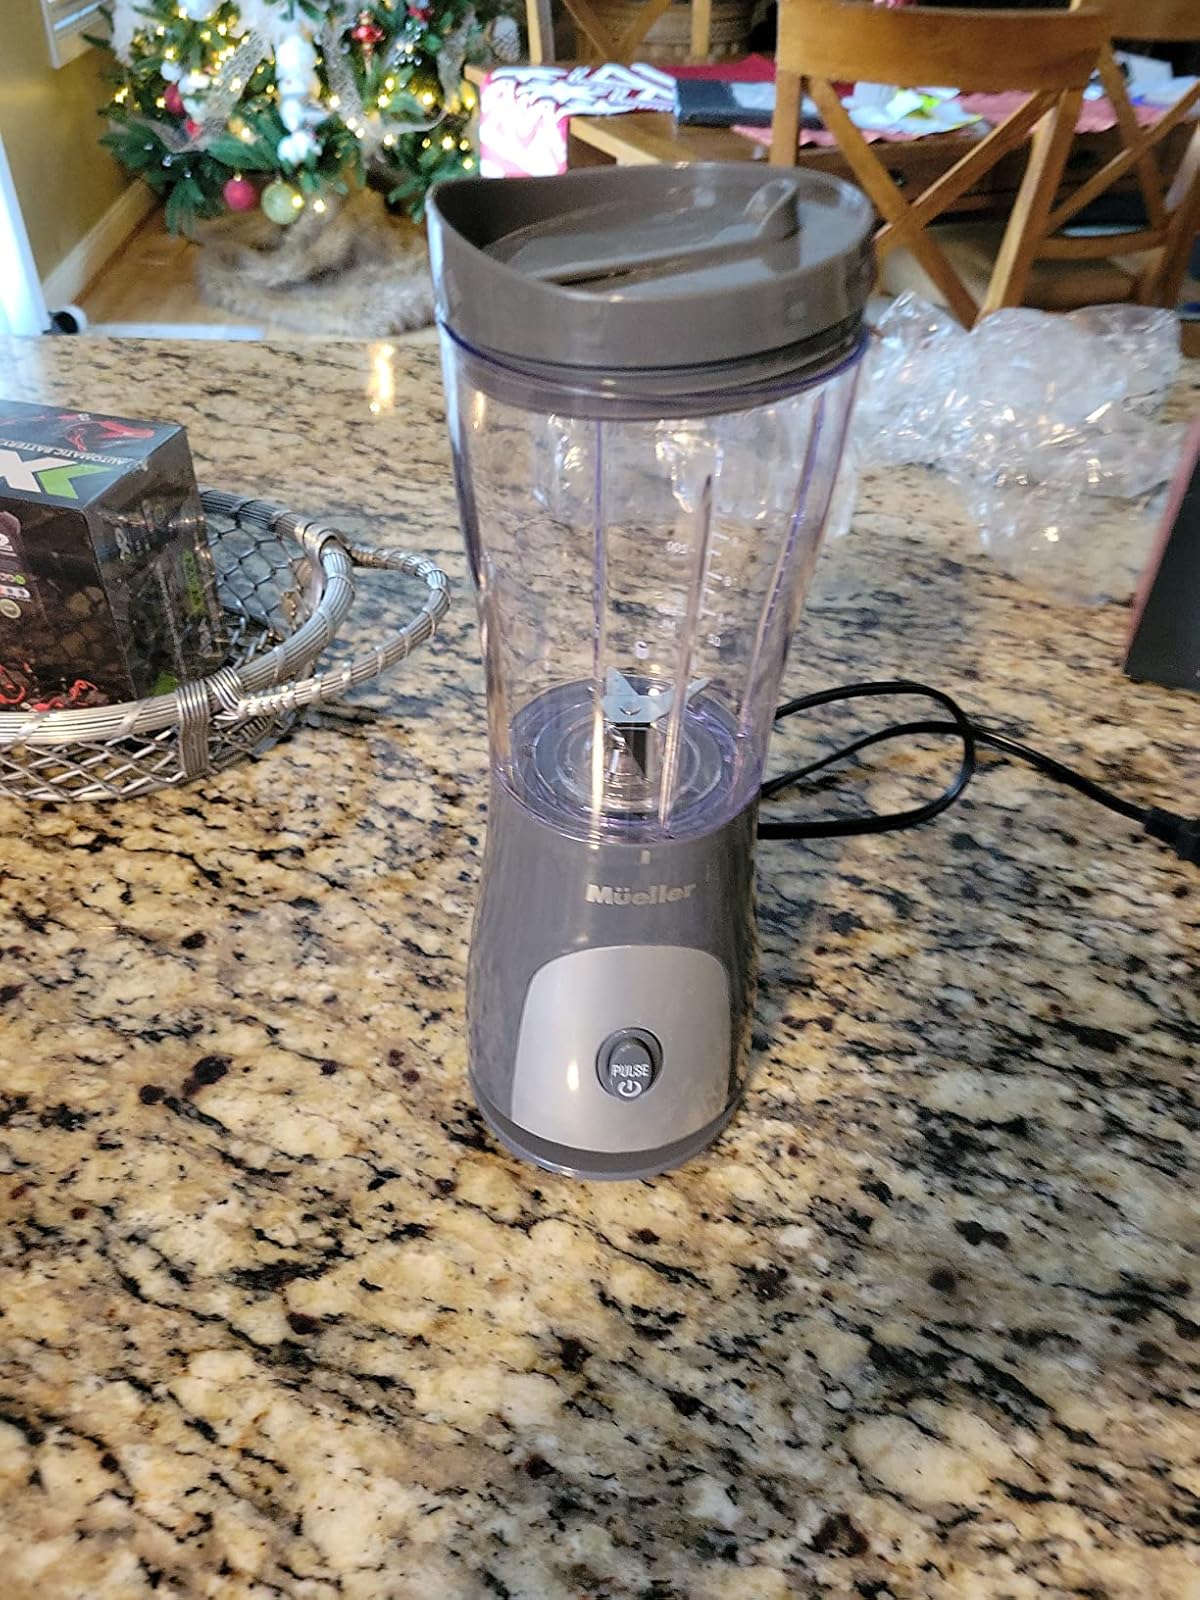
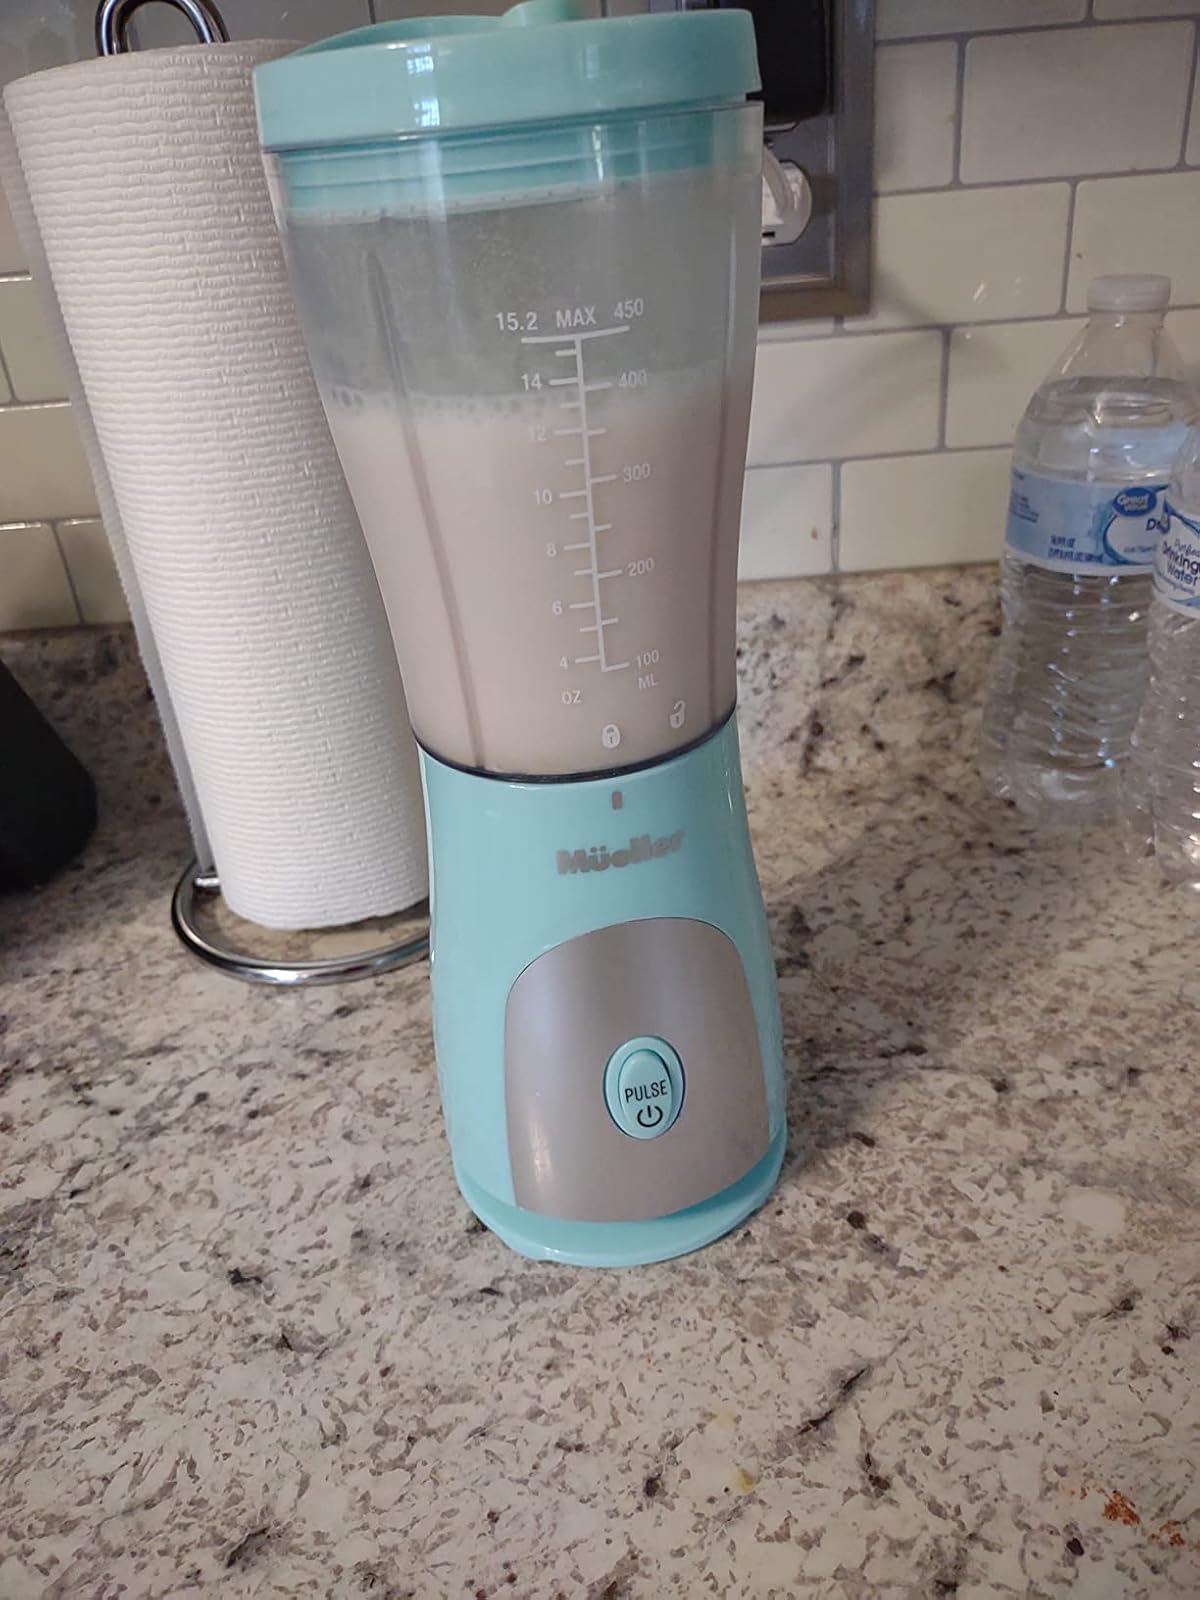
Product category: items_blender
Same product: no